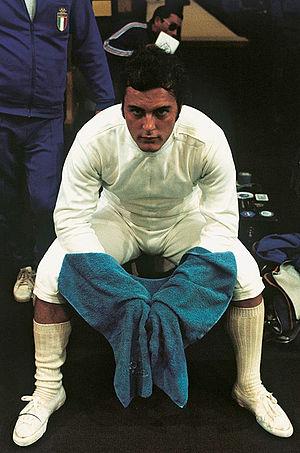
Mario Aldo Montano est un sabreur italien.